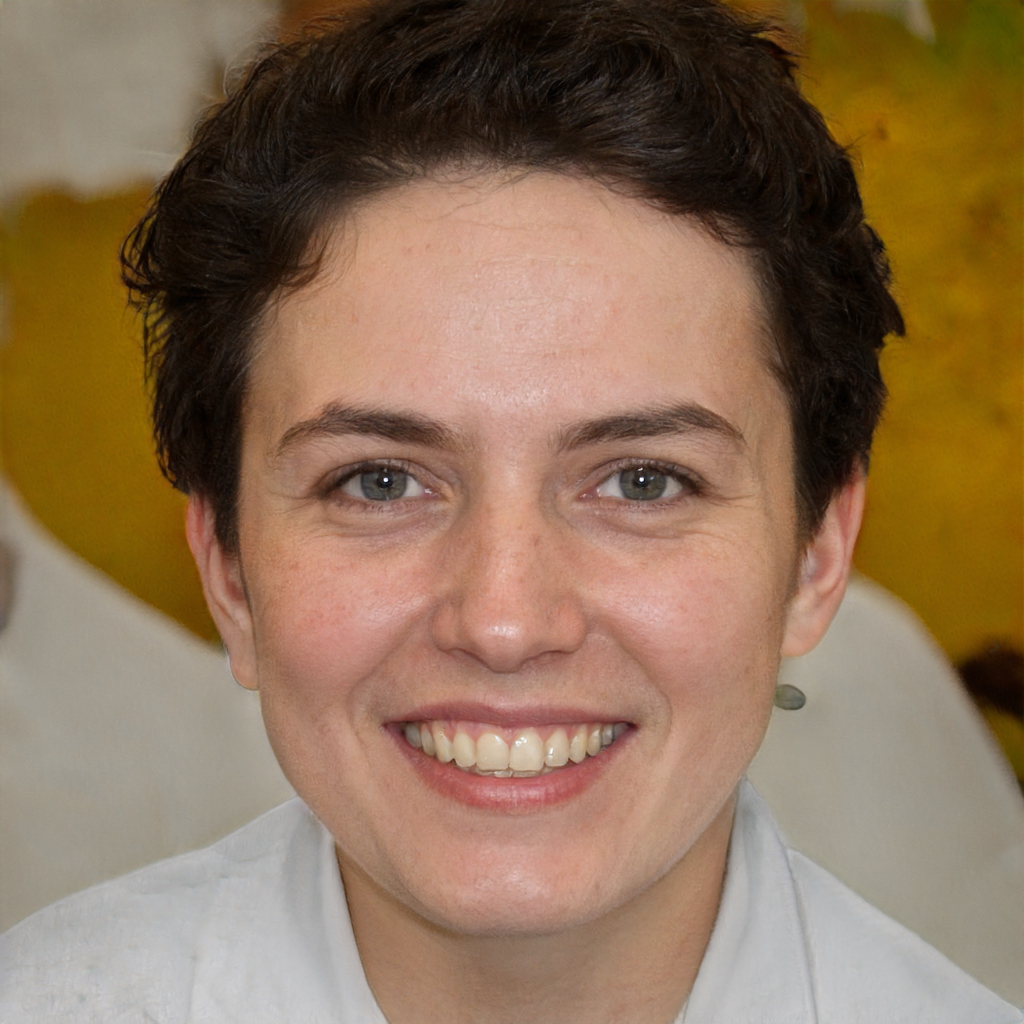
Gender: Female